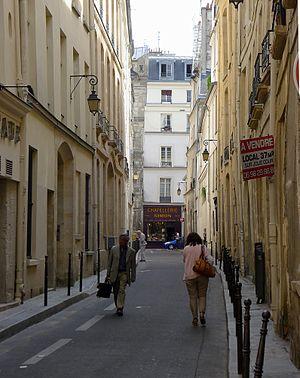
Rue Aubriot - Paris IV
La rue Aubriot est une rue, ancienne, située dans le Marais, quartier Saint-Gervais, dans le 4ᵉ arrondissement.